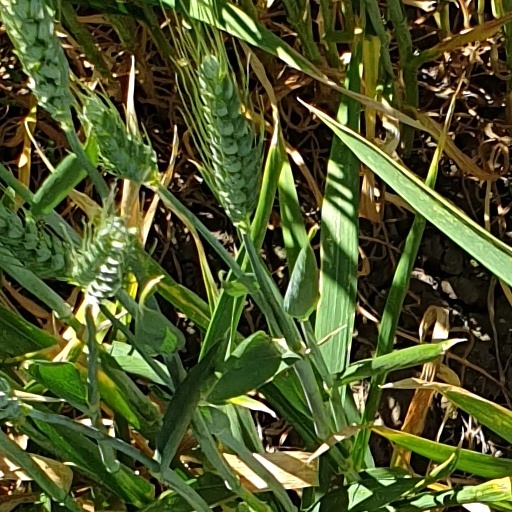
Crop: wheat